Aircraft in fiction

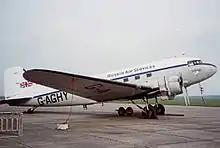
A Douglas DC-3 painted in "Ruskin Air Services" fictional markings during filming at Duxford Airfield in 1982 for the British television series "Airline".

The 1982 film "Mother Lode" made use of a de Havilland Canada DHC-2 Beaver on floats as the neglected mount of character Jean Dupré (Nick Mancuso), who embarks on a search for a missing friend in northern British Columbia. During the filming the aircraft actually crashed while landing on a lake and sank. This accident was not in the original script, but the footage was retained and incorporated into the film's plot. The aircraft was recovered from the lake, repaired, restored and exported to the US.